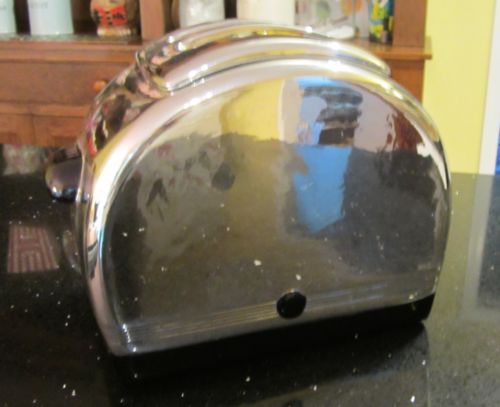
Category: toaster